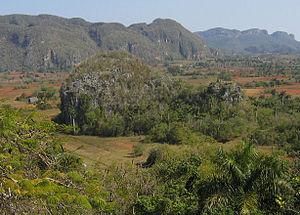
Les mogotes sont des structures géomorphologiques rencontrées dans les Caraïbes, en particulier à Cuba et dans le nord de Porto Rico. Elles se présentent sous la forme de collines calcaires, se trouvant généralement non loin du rivage.